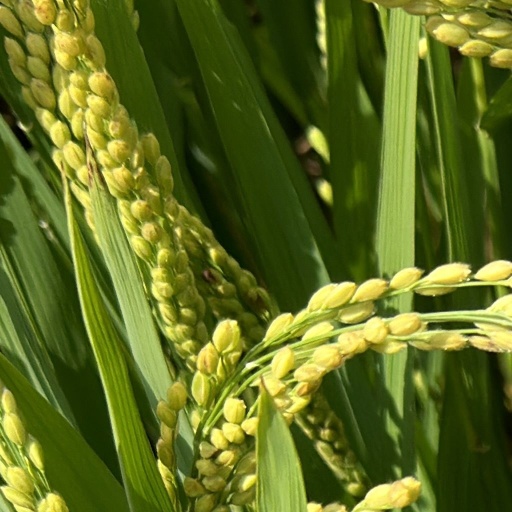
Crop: rice